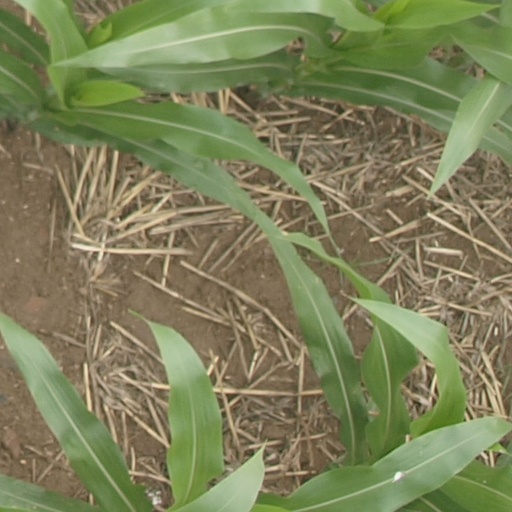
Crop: maize; corn